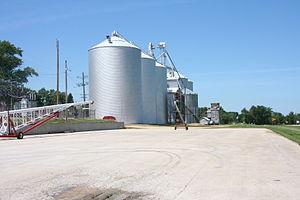
Baileyville est une communauté non-incorporée du comté d'Ogle dans l'état de l'Illinois.